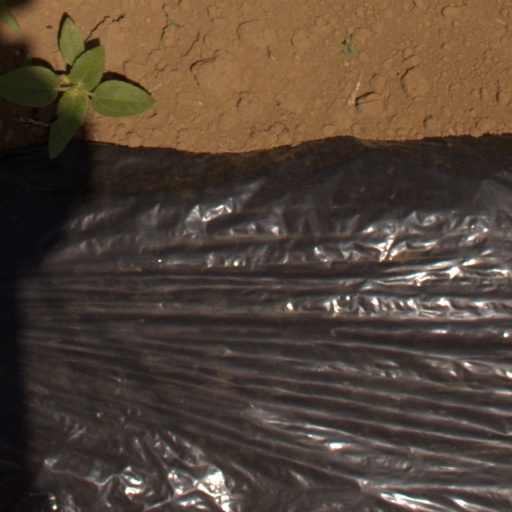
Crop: Jerusalem artichoke